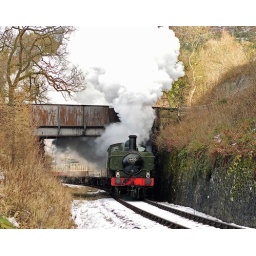
great western 0-6-0pannier tank 6430 bursts under the bridge at berwyn with a winter service train for carrog